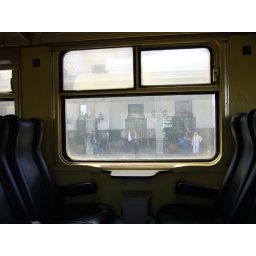
Train station (Gare) from window of train somewhere near Casablanca